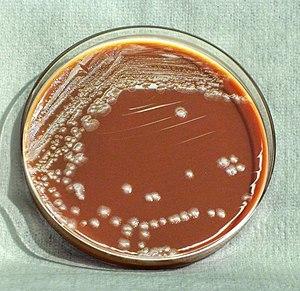
Yersinia pestis est une bactérie à Gram négatif du genre Yersinia. Elle est responsable de la peste.